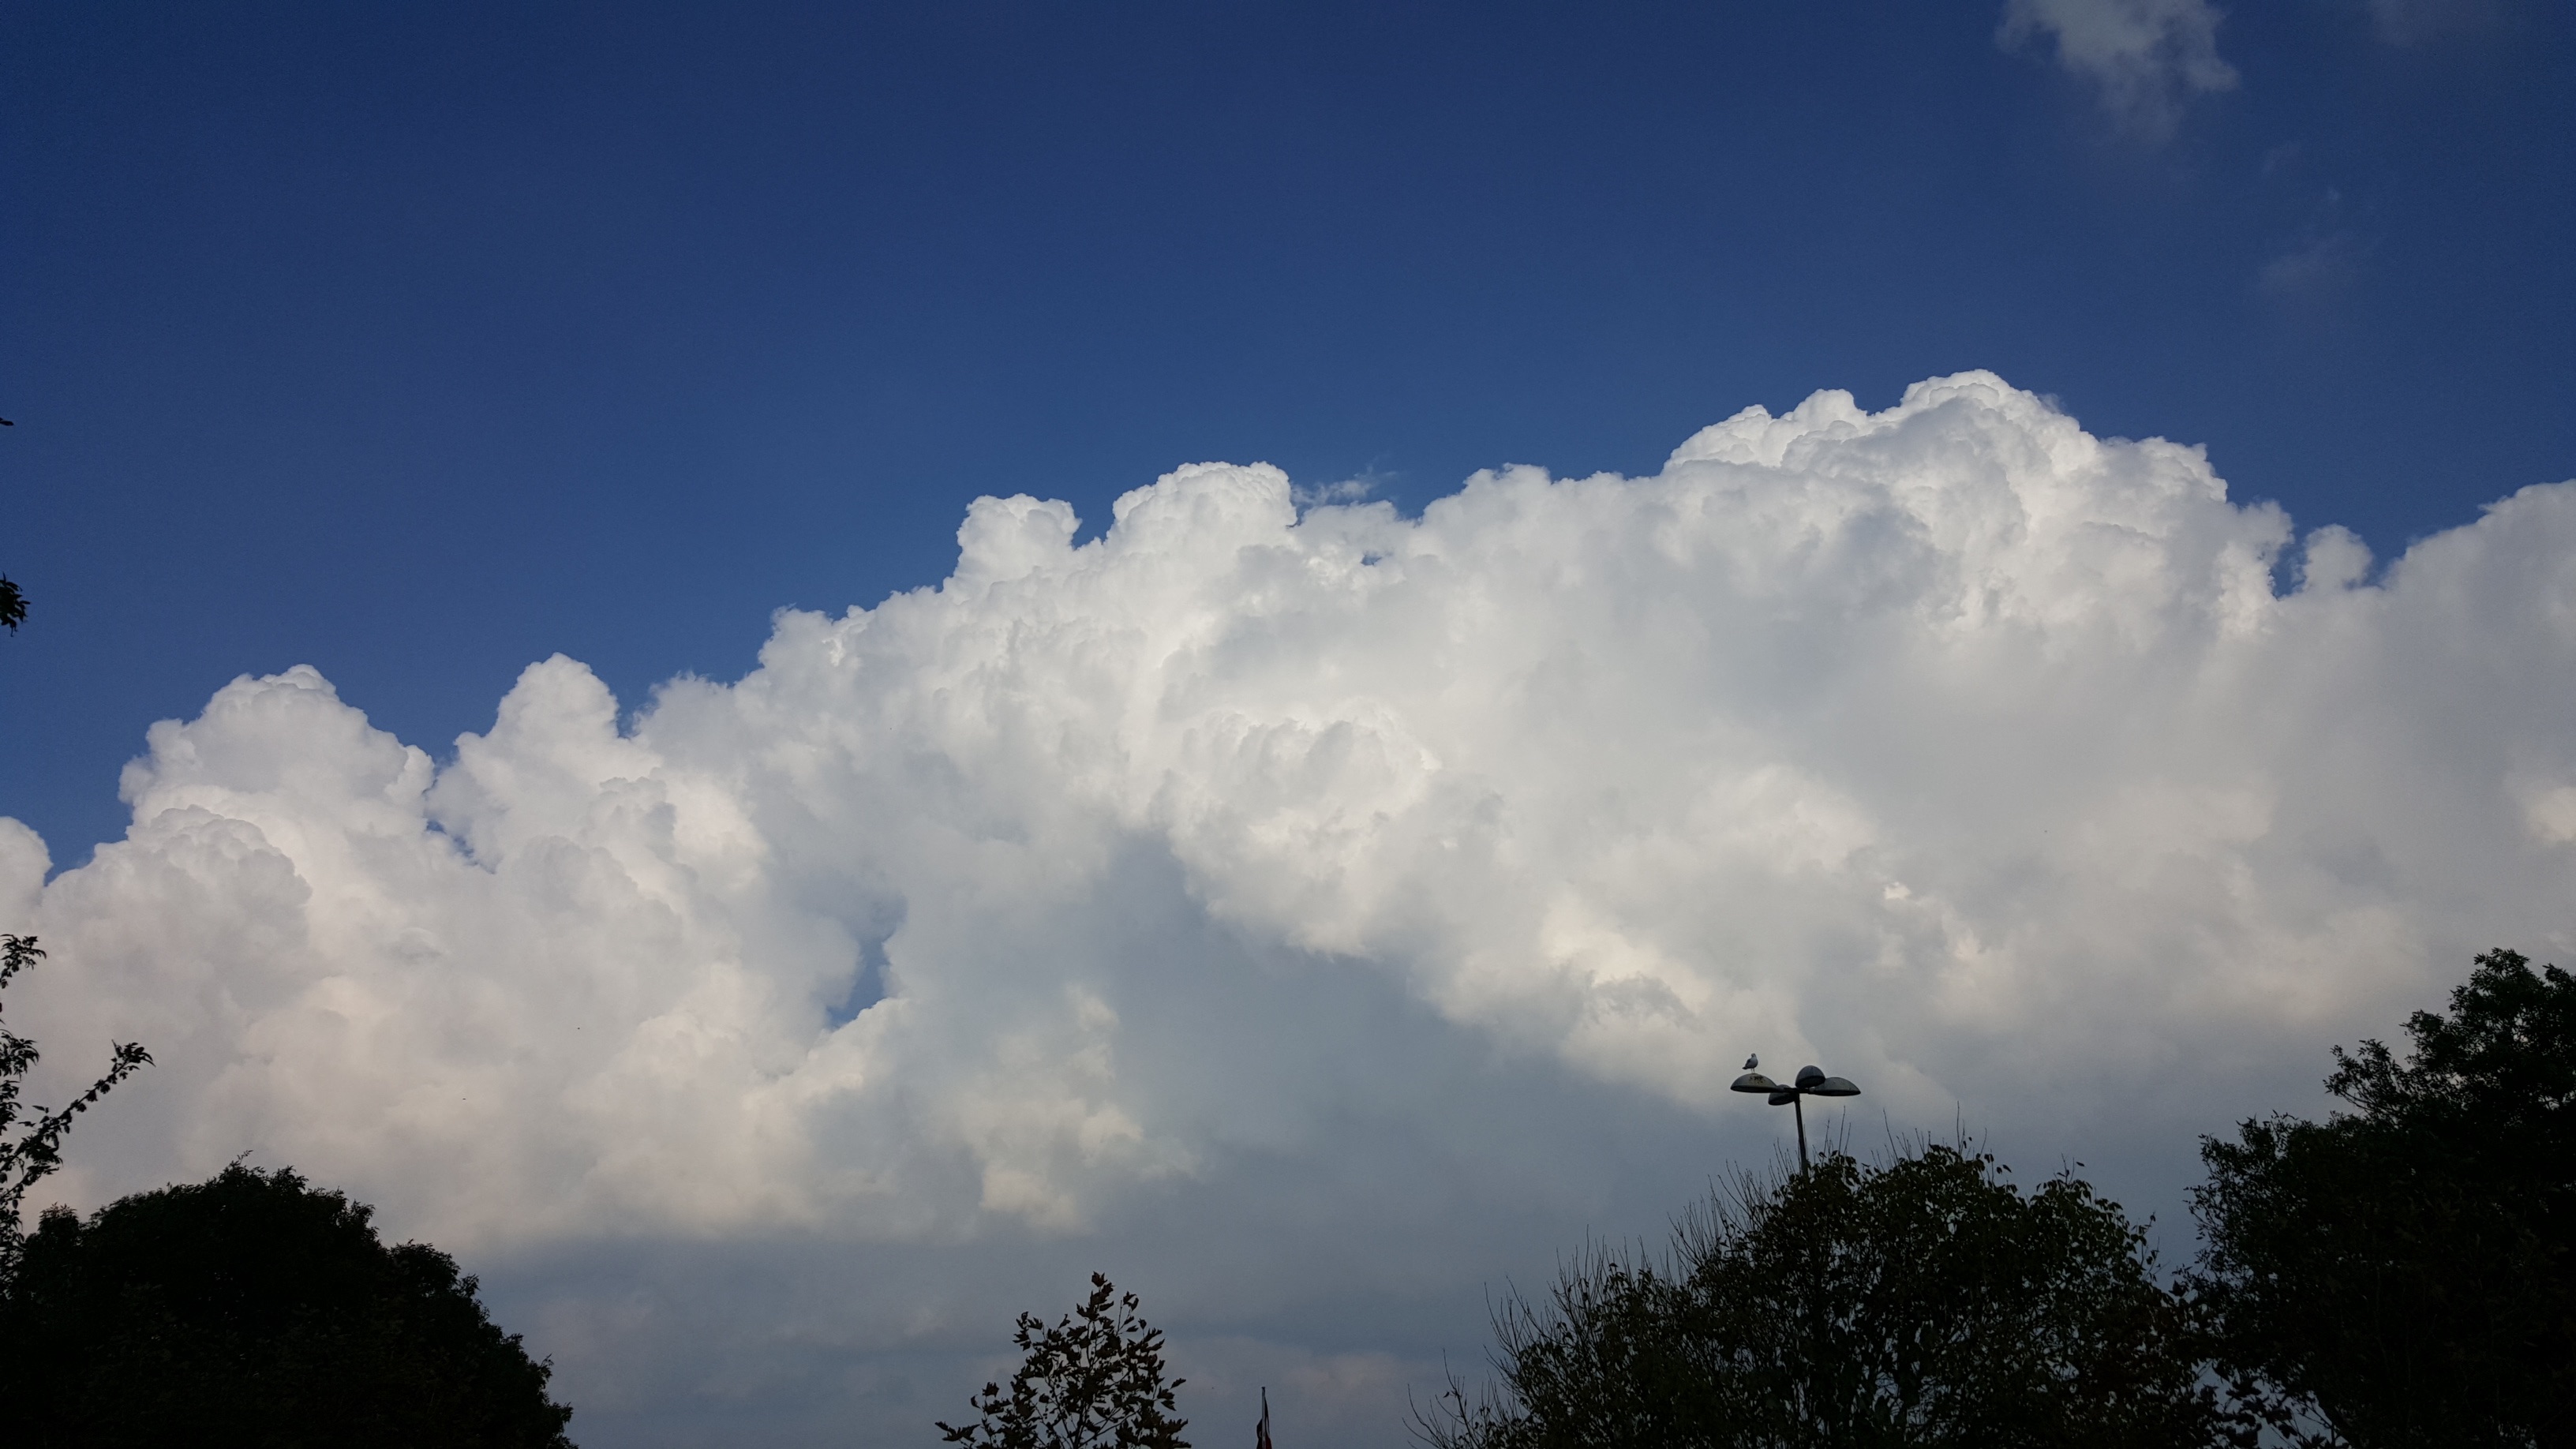
cloud, sky, sunlight, atmosphere, dusk, cumulus, meteorological phenomenon, atmosphere of earth